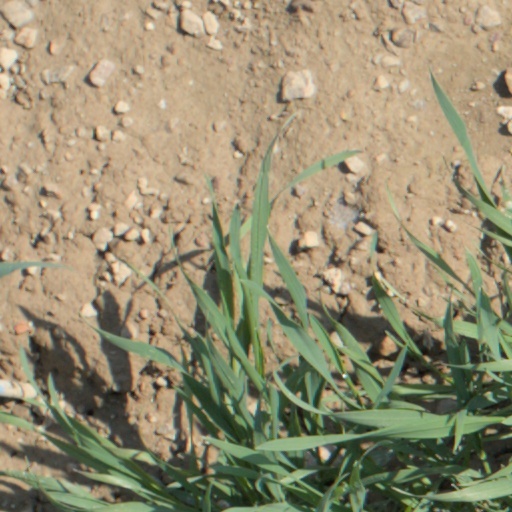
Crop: wheat